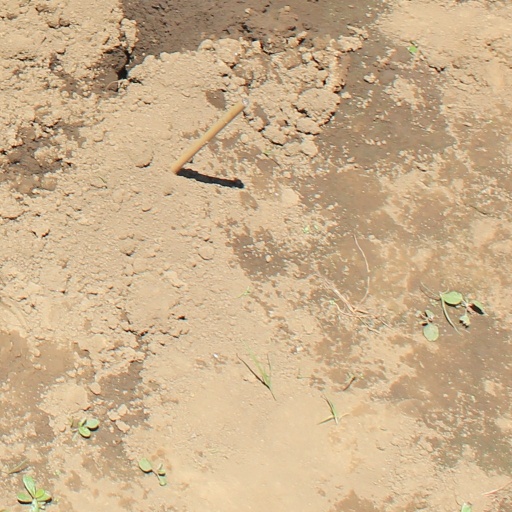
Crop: soybean